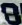
Number: 8